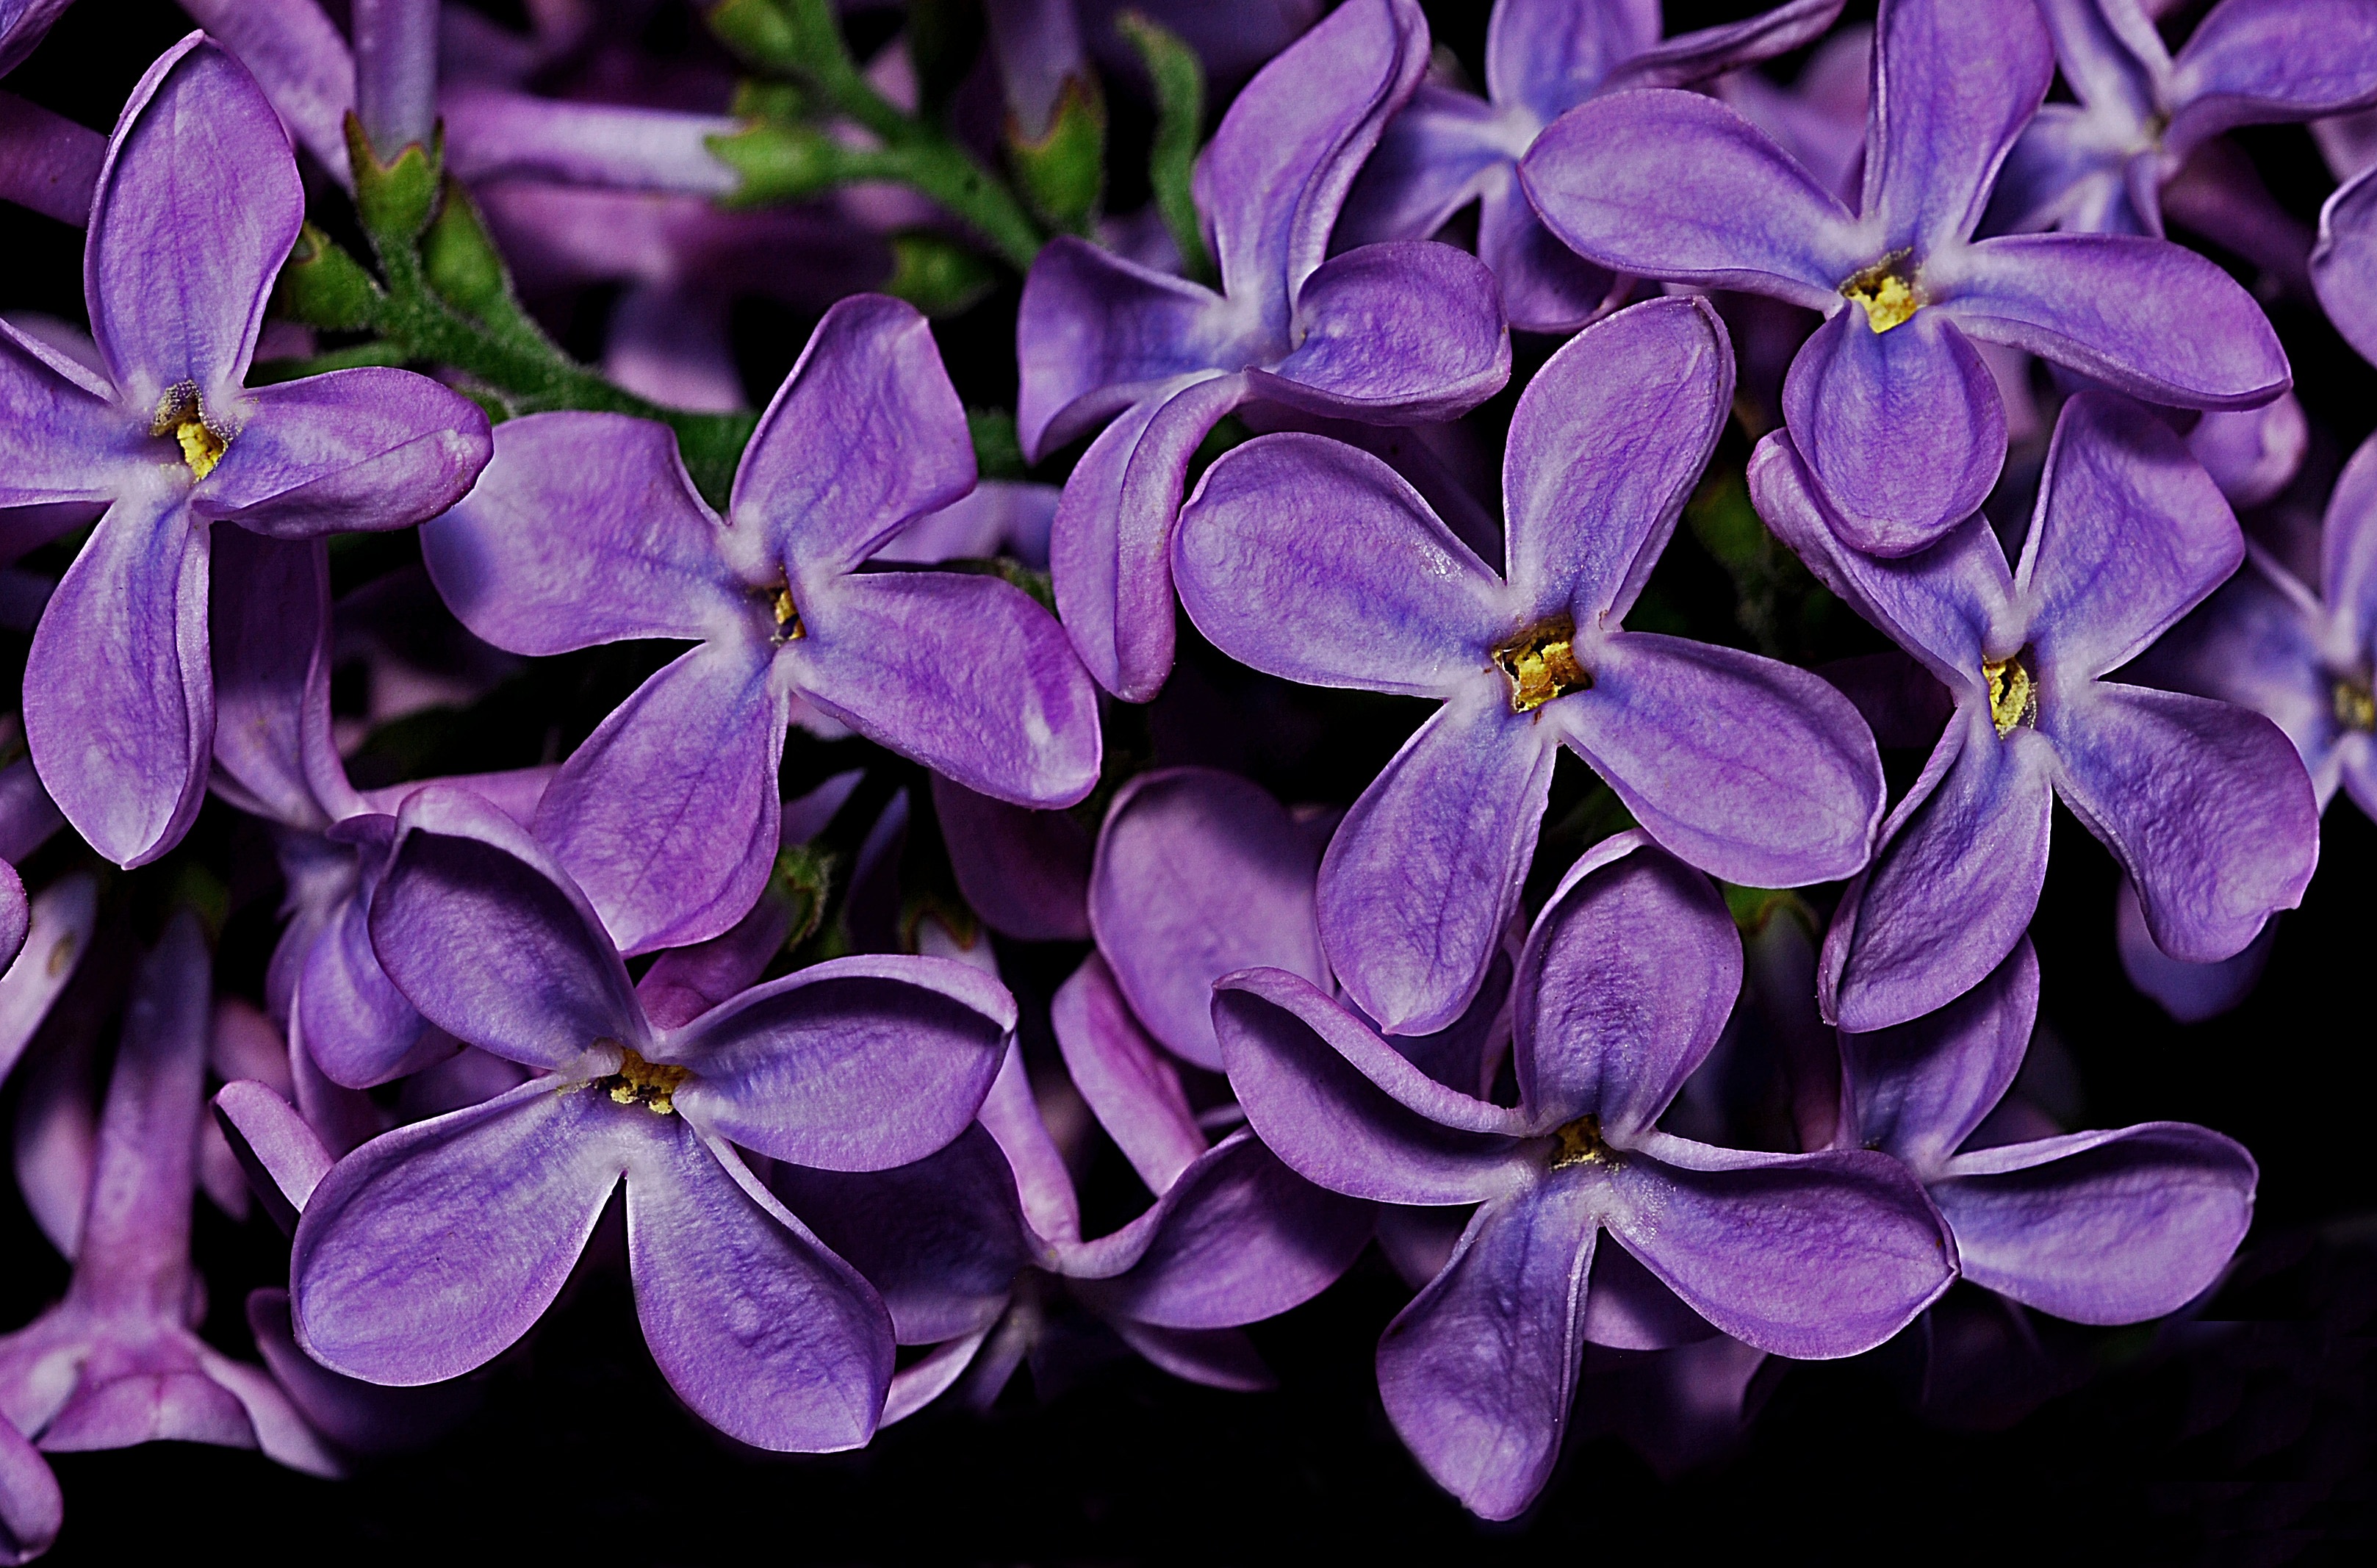
nature, plant, flower, purple, petal, bloom, spring, macro, botany, garden, flora, botanical, lilac, syringa, macro photography, flowering plant, land plant